A Newsboy Hero

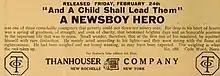
Advertising for the film in "The Moving Picture World"

A Newsboy Hero is an American silent short drama film produced by the Thanhouser Company. A standard melodrama, it has the alcoholic John Bailey return home in a drunken state. He strikes his wife and by this act drives his wife and child from the house. They go out into the snow and fall asleep, but are saved by a newspaper boy and taken home. John searches for them, but believes they are dead after reading a newspaper story and decides to commit suicide. He is saved by a member of the Salvation Army and then is reunited with his family. The only known credit in the production is that of Marie Eline as the couple's child, Marie. The film was released on February 24, 1911, and it received mixed reviews by critics over its melodramatic plot, but the actors strong skills was the strongest redeeming factor in the negative reviews. The film is presumed lost.